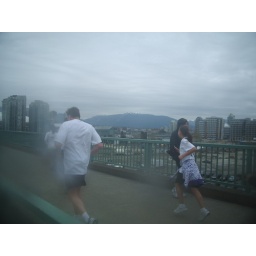
View running over the Cambie Street bridge